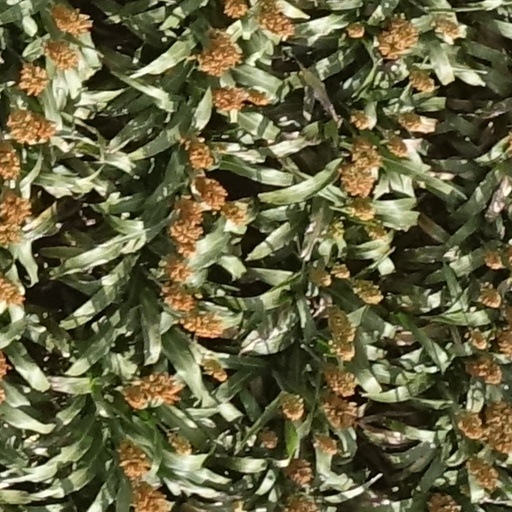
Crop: sorghum